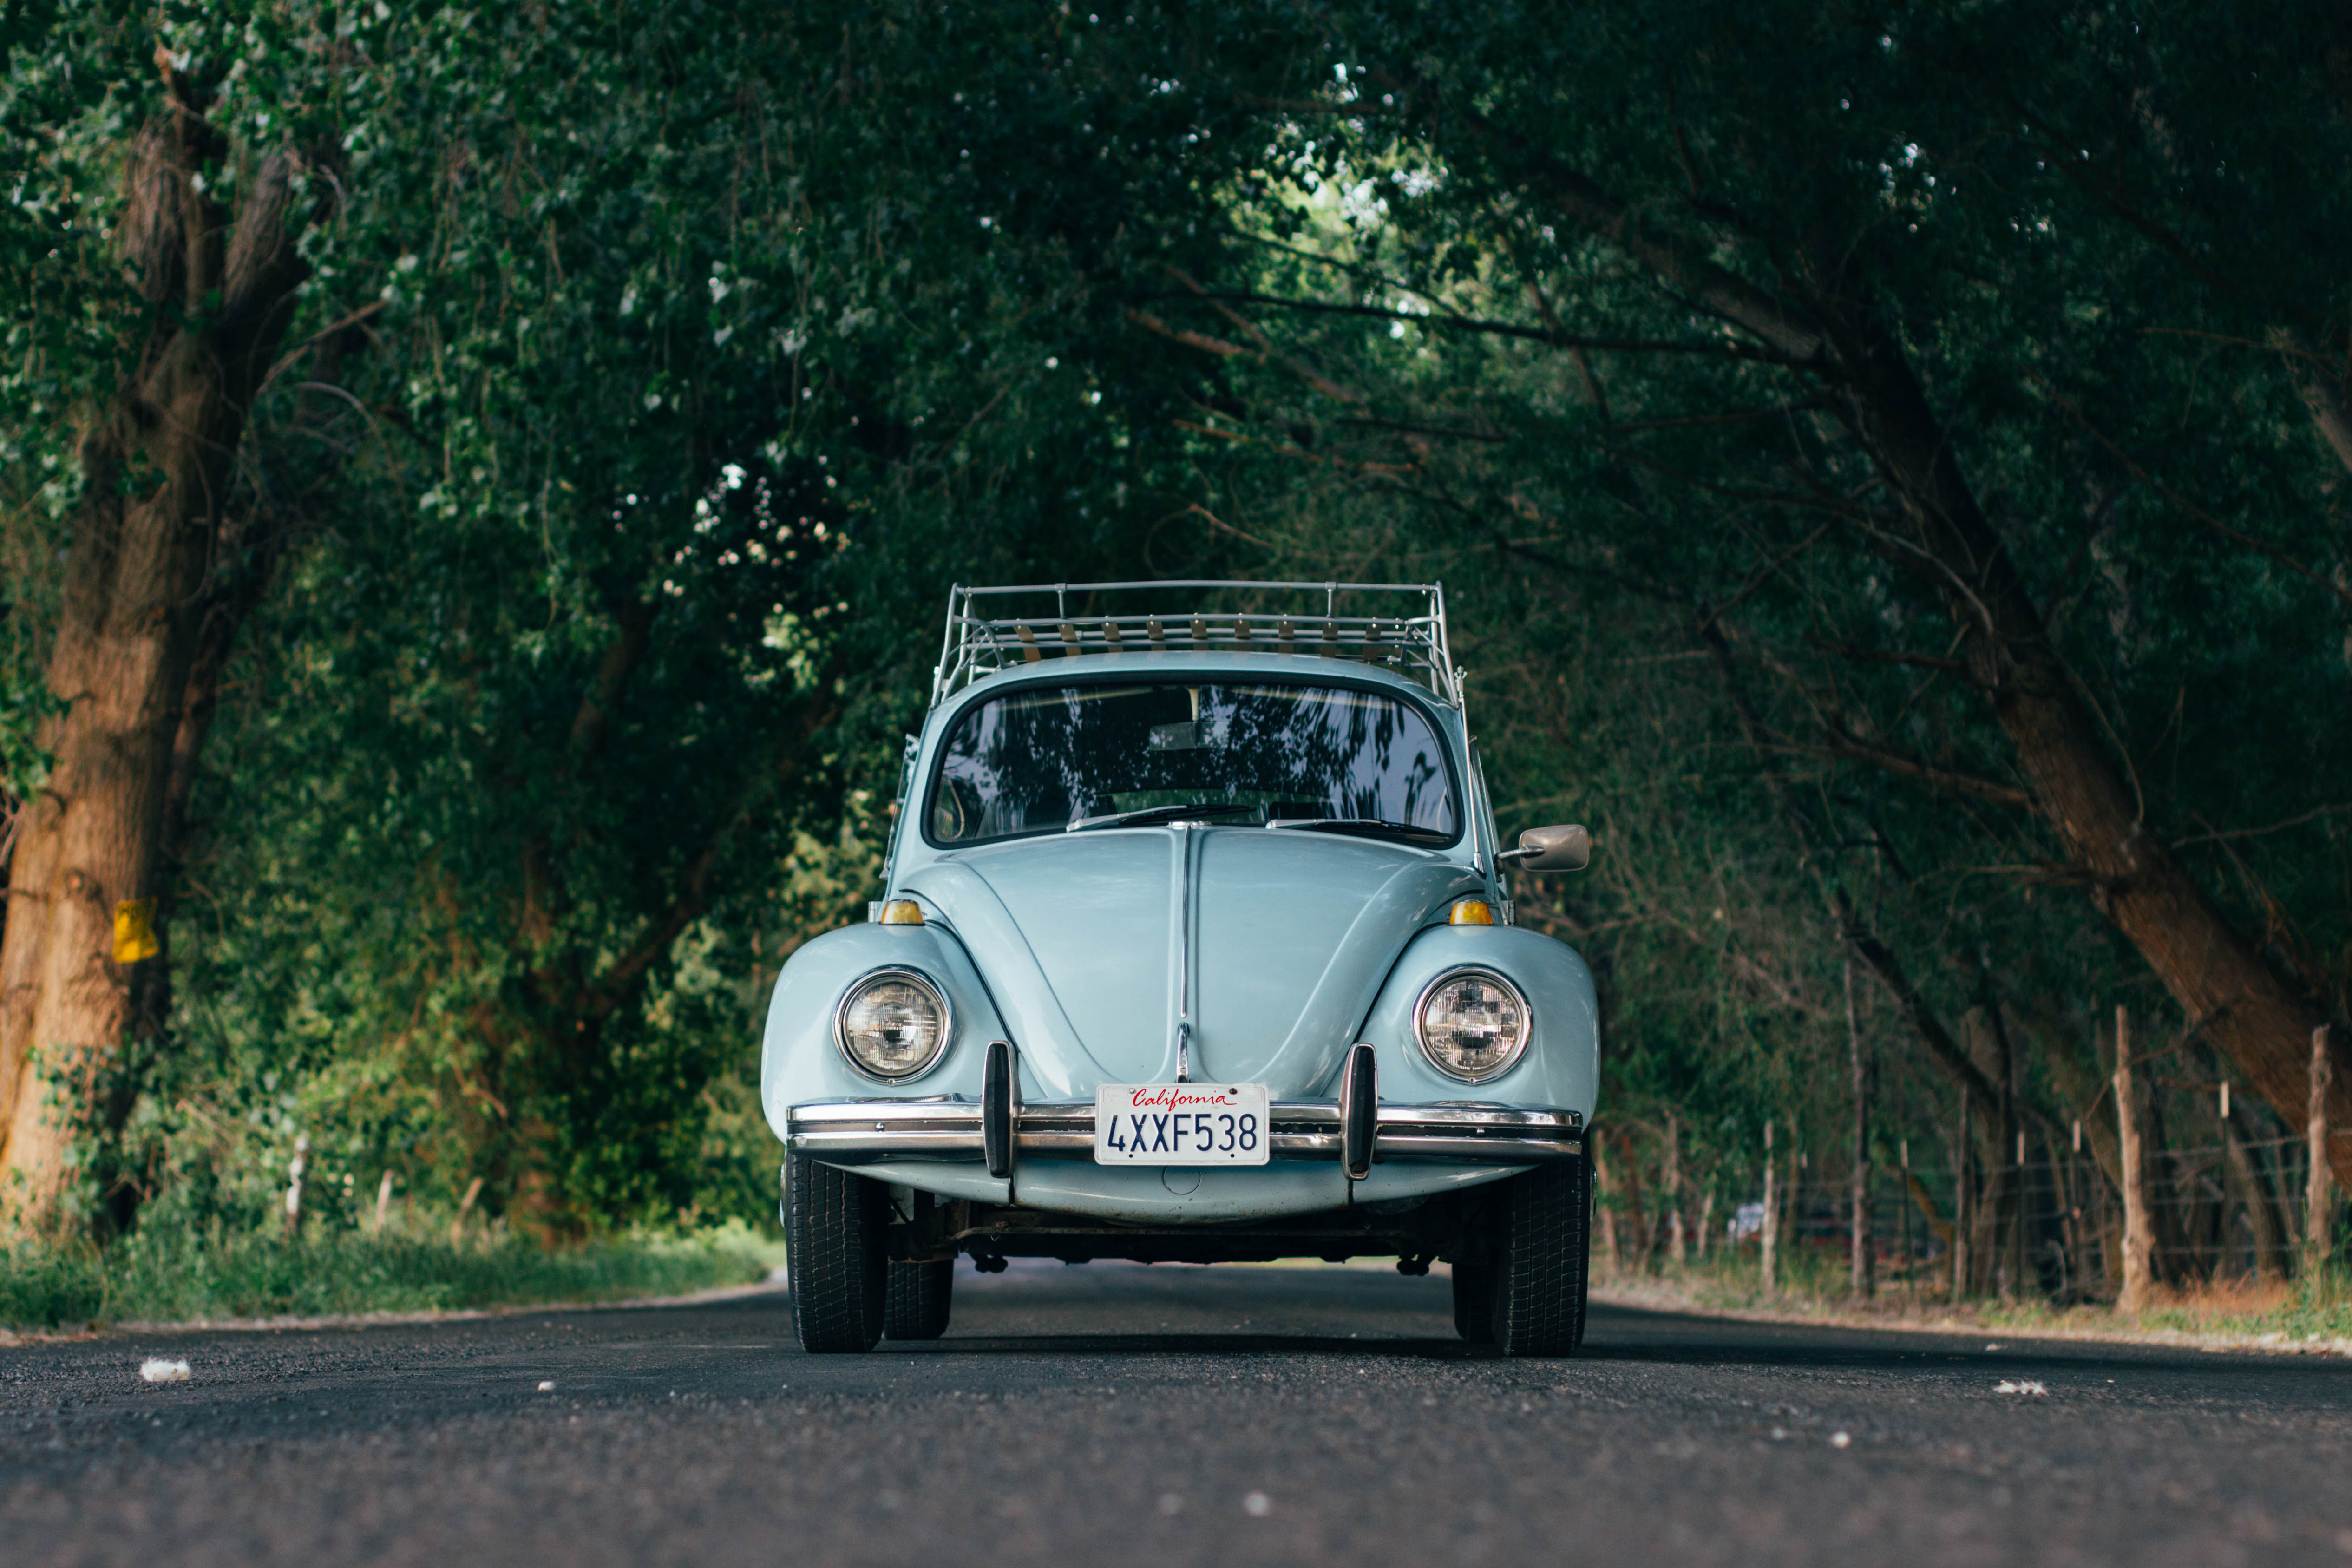
road, car, automobile, volkswagen, travel, vehicle, automotive, vintage car, trees, classic, antique car, city car, land vehicle, volkswagen beetle, automobile make, compact car, automotive design, subcompact car